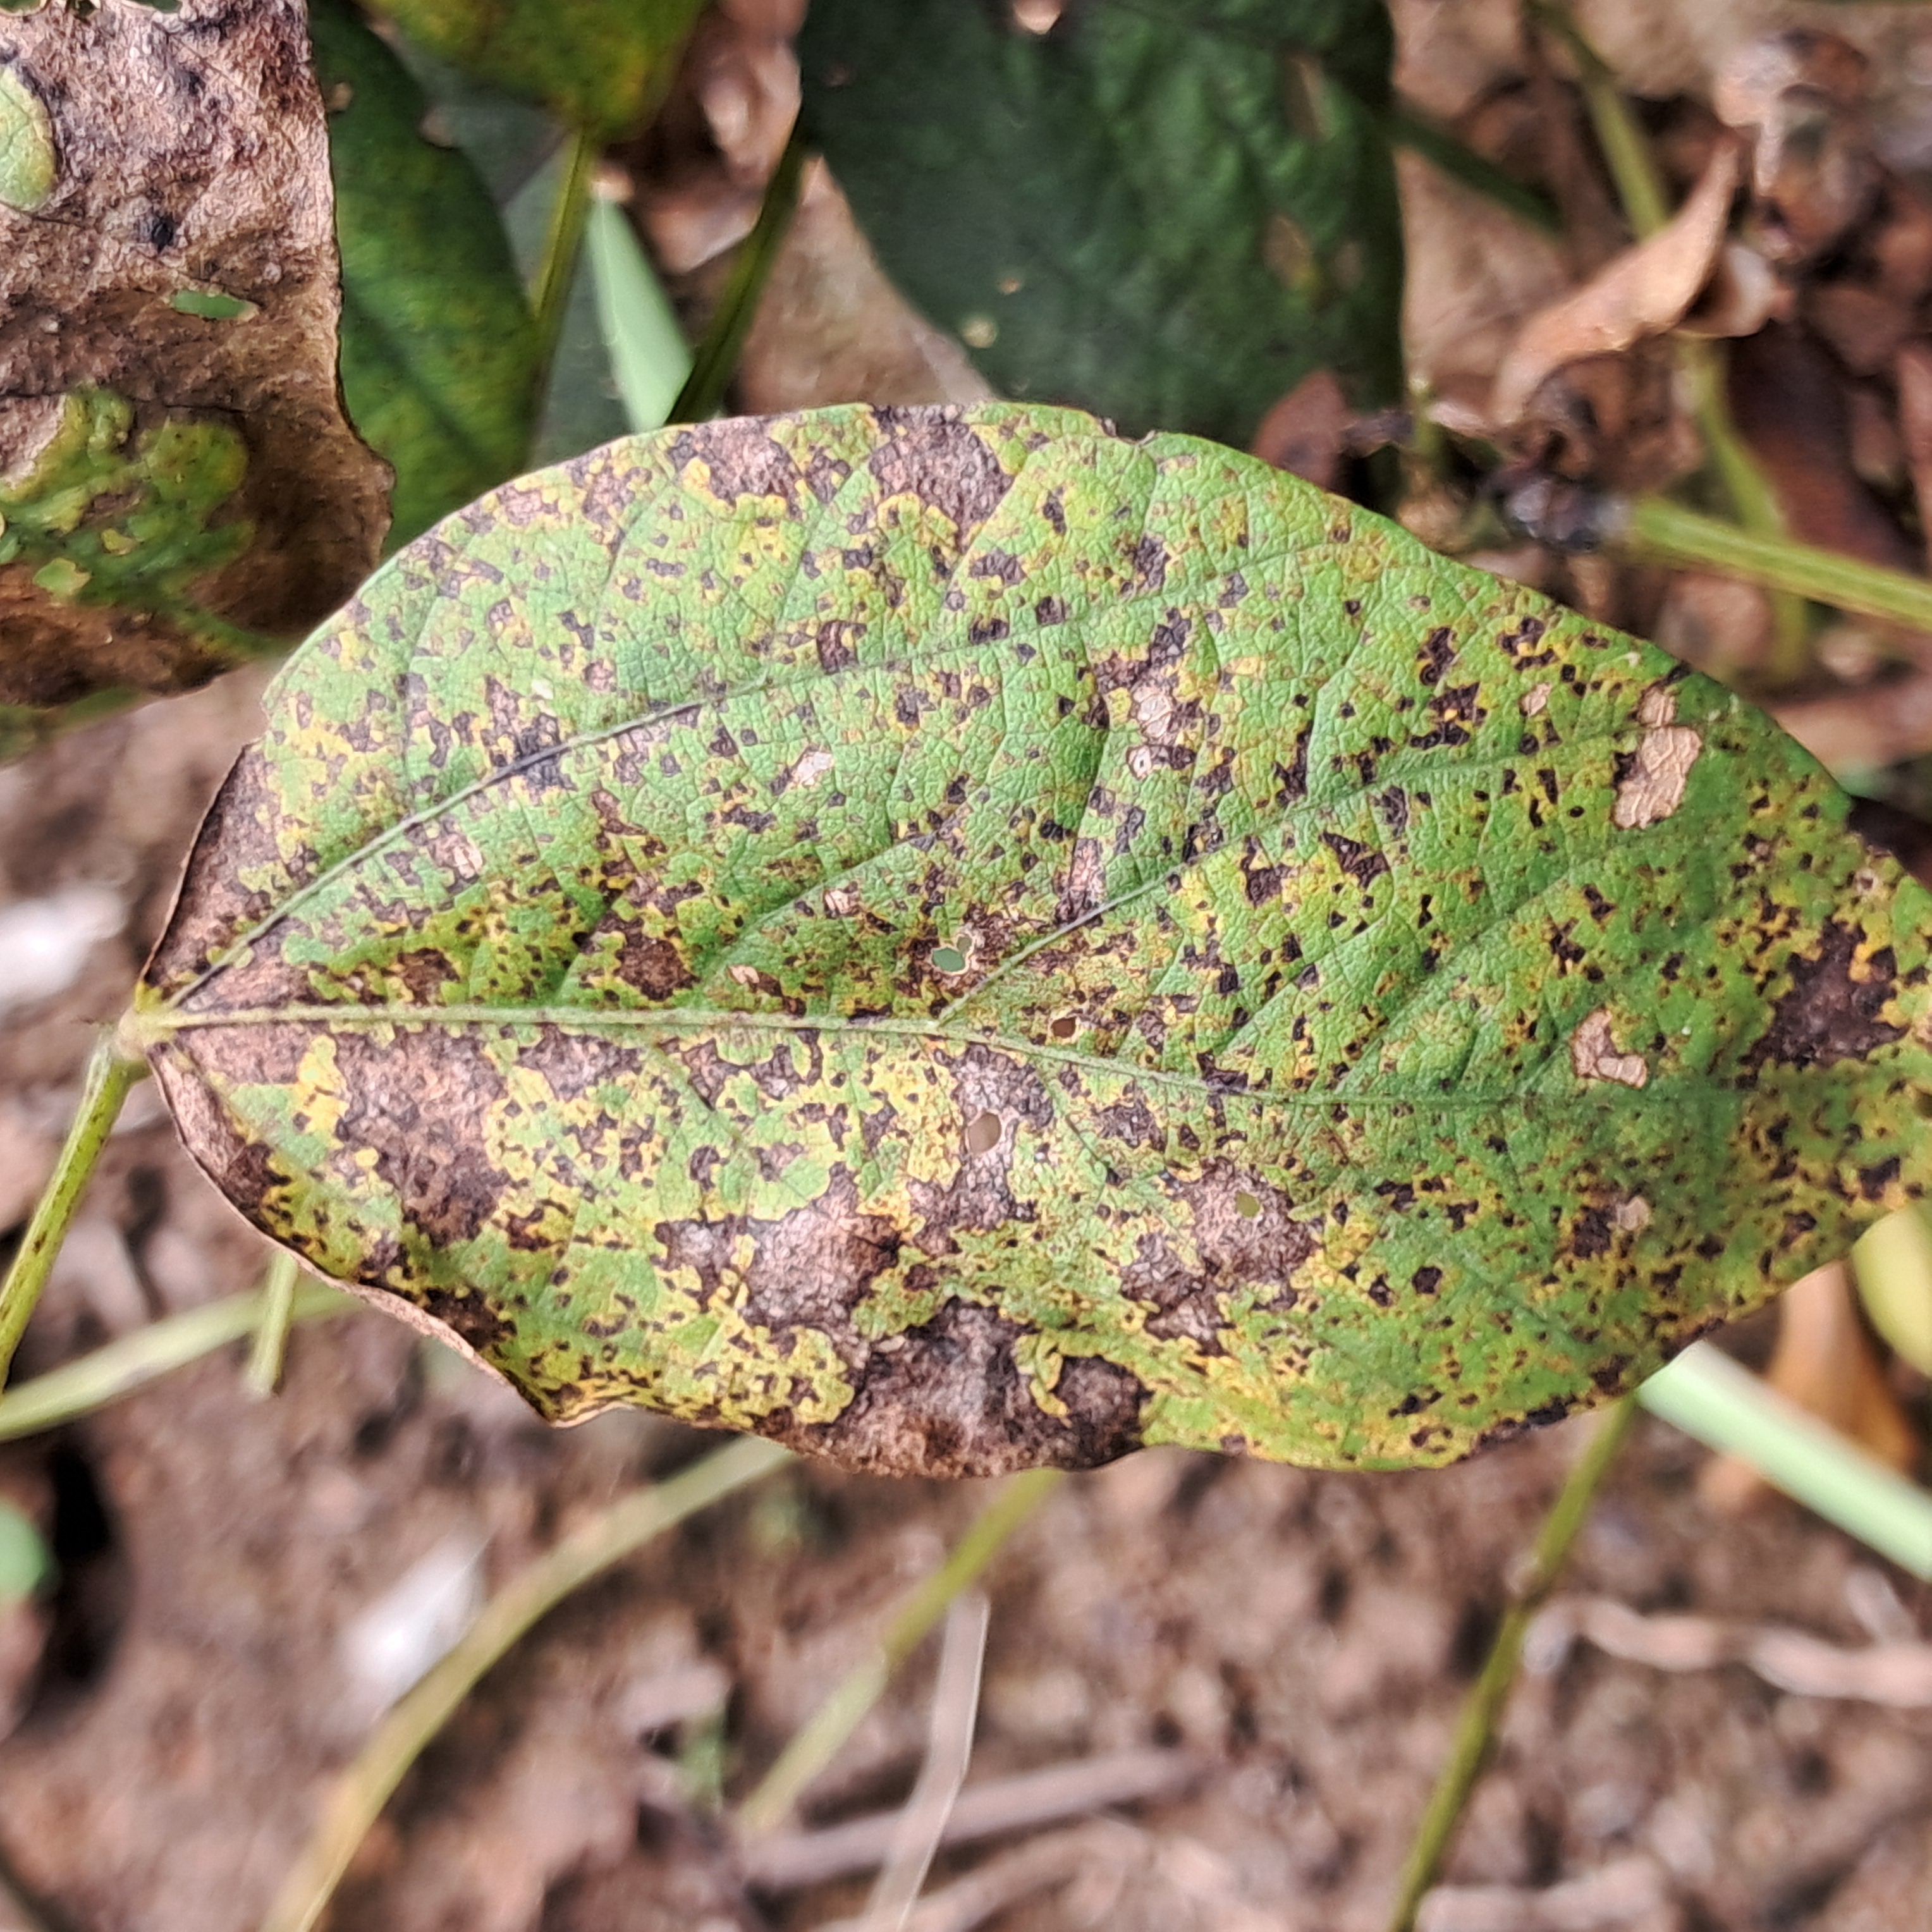
Label: Rust